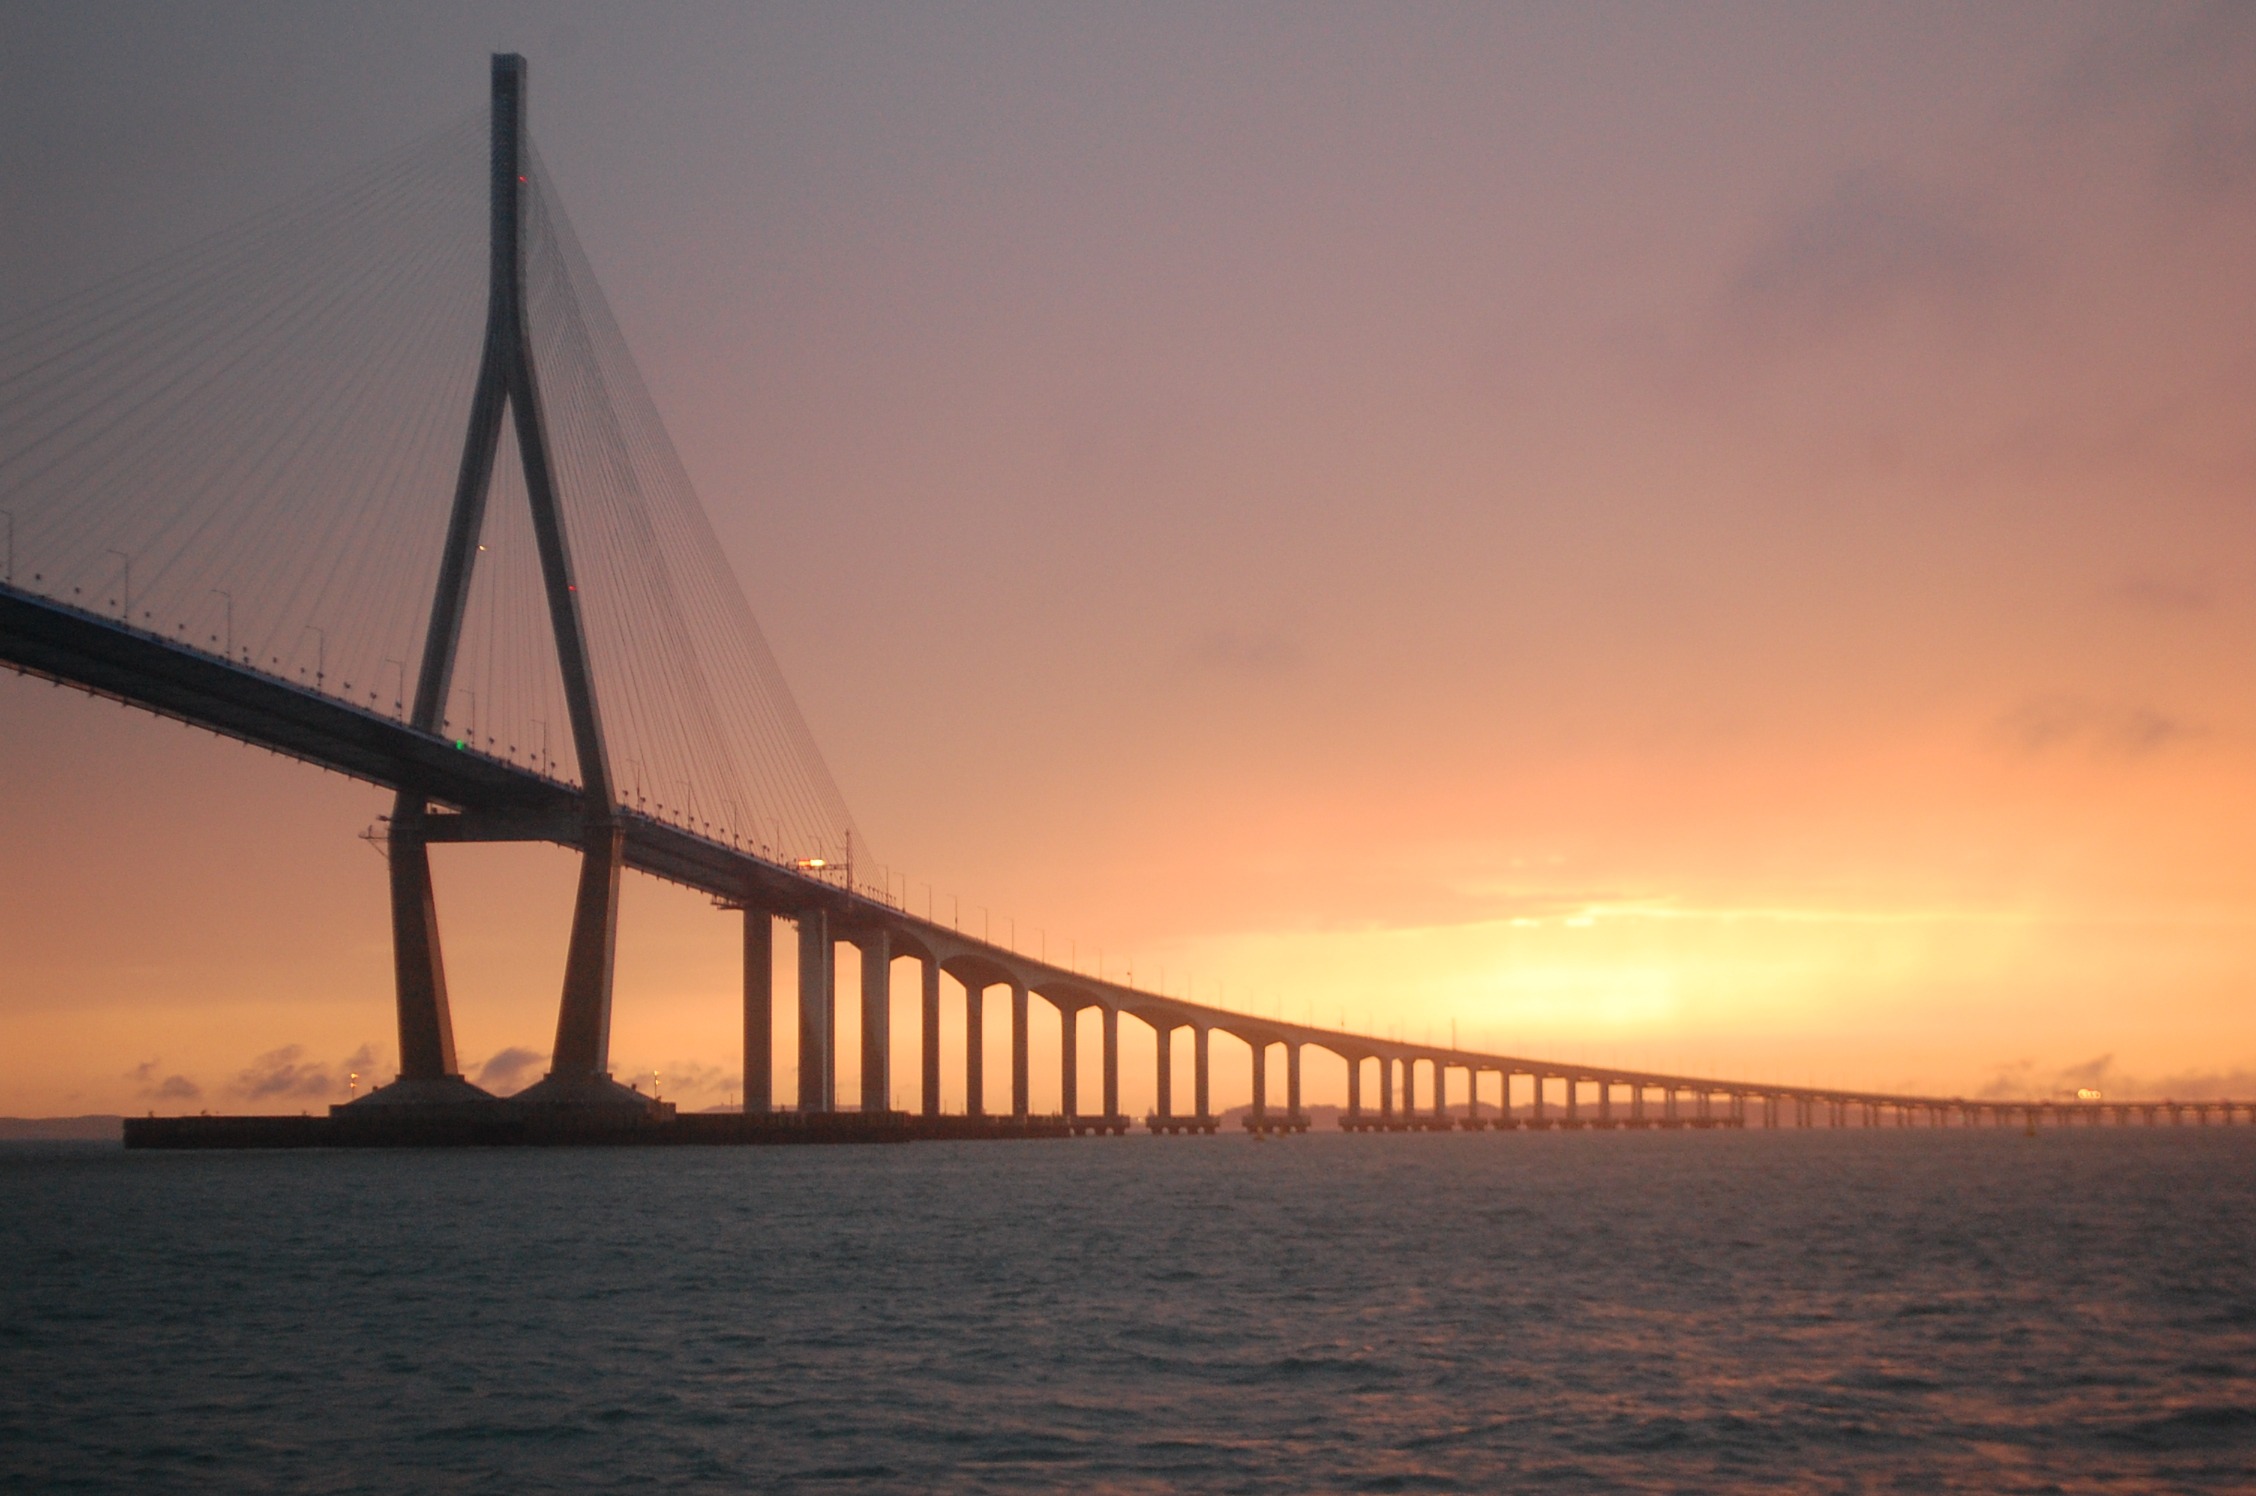
sea, horizon, sunrise, sunset, bridge, sunlight, morning, dawn, dusk, evening, bay, cruise, afterglow, cable stayed bridge, camel joe